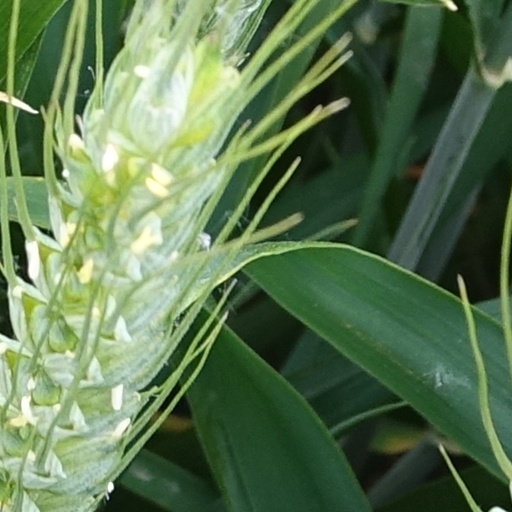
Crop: wheat